The Charge of the Light Brigade (1968 film)

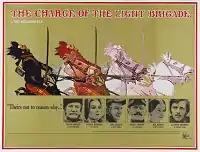
Film poster

The Charge of the Light Brigade is a 1968 British DeLuxe Color satirical war film made by Woodfall Film Productions and distributed by United Artists, depicting parts of the Crimean War and the eponymous charge. It was directed by Tony Richardson and produced by Neil Hartley. Its animated credits and linking passages were created by Richard Williams, drawing on the satirical use of Victorian-era jingoistic images. This film features Richardson's daughters Natasha and Joely in their debuts.